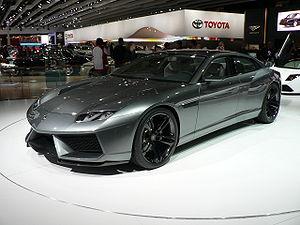
Lamborghini Estoque au Mondial de l'Automobile de Paris 2008
La Lamborghini Estoque est un concept-car du constructeur italien de voitures de sport Lamborghini. Le prototype de l'Estoque a été présentée au Mondial de l'automobile de Paris 2008. Il s'agit de la toute première berline de l'histoire du constructeur ; en outre, il s'agit de la première quatre places de Lamborghini depuis l'Espada de 1968. Une production en série n'est plus envisagée à ce jour.
Lamborghini est un constructeur automobile fondé en 1963 par l'industriel Ferruccio Lamborghini et installé à Sant'Agata Bolognese en Italie.